Sion, Switzerland

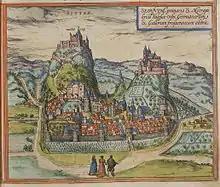
Sion in 1572, from "Beschreibung vnd Contrafactur der vornembster Stät der Welt", Köln 1582

The Roman Catholic diocese of Sion is the oldest in Switzerland and one of the oldest north of the Alps. At first, the see was sited at Octodurum, now called Martigny/Martinach. The first authentically historical bishop was Saint Theodore or Theodolus (died 391), who was present at the Council of Aquileia in 381. He founded the Abbey of Saint-Maurice in Agaunum, with a small church in honor of Saint Maurice, martyred there , when he united the local hermits in a common life, thus beginning the Abbey of Saint-Maurice, the oldest north of the Alps. Theodore rebuilt the church at Sion, which had been destroyed by Emperor Maximinus at the beginning of the 4th century. At first the new diocese was a suffragan of the archdiocese of Vienne; later it became suffragan of Tarentaise.